Laguna de Leche

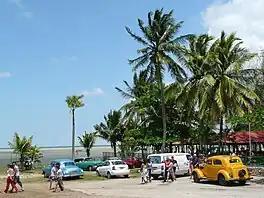
Touristic venue at Laguna de Leche

Laguna de Leche (Spanish for "Milk Lagoon", also called "Laguna Grande de Morón") is the largest natural fresh water lake in Cuba. It is located in the wetland of northern Ciego de Ávila Province, north of Morón, and has a total surface of . (The man-made Zaza Reservoir, at , is the largest in-land water surface by area in the country.)